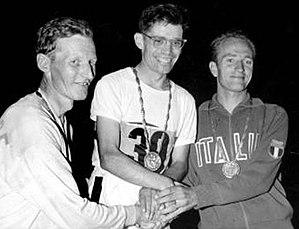
"Donald ""Don"" James Thompson, né le 20 janvier 1933 à Hillingdon et mort le 4 octobre 2006 à Frimley, est un athlète britannique, spécialiste de la marche athlétique.